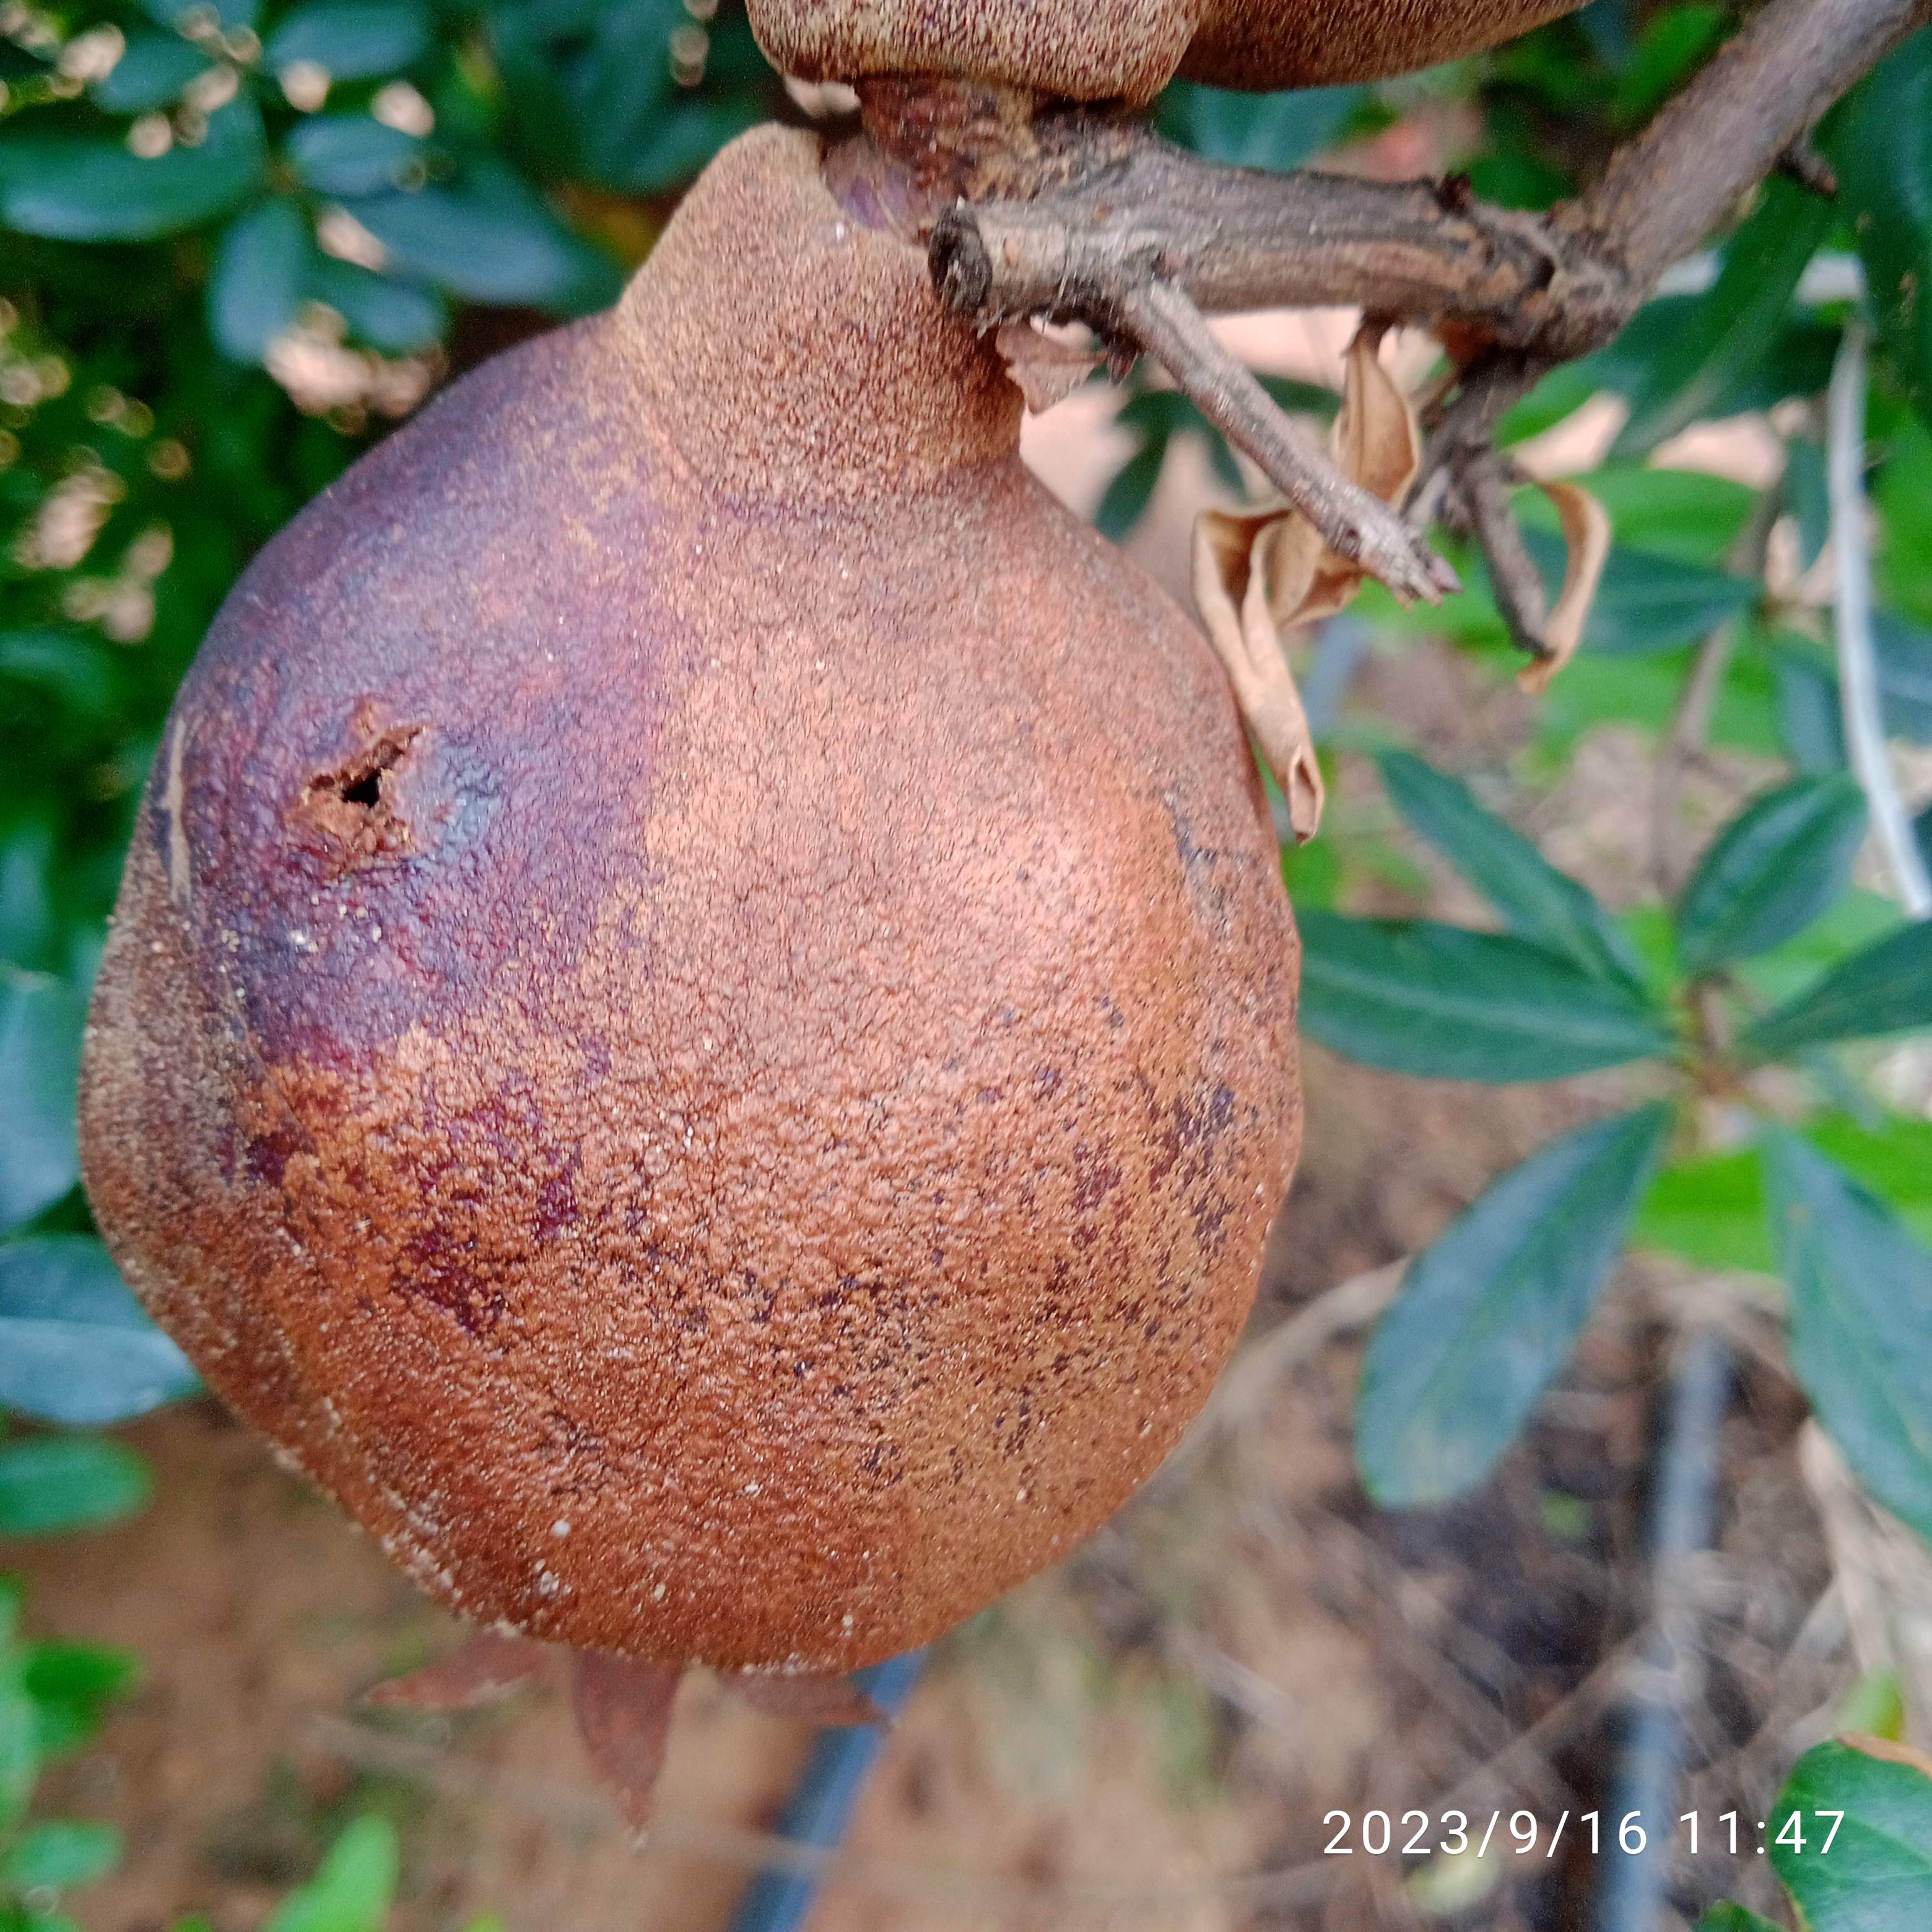
Label: Alternaria